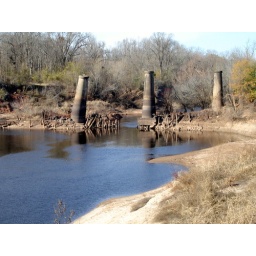
This is all that remains of Texas&amp;amp; Pacific Railway bridge over the sulphur river near Doddridge,AR.